Thongloun Sisoulith

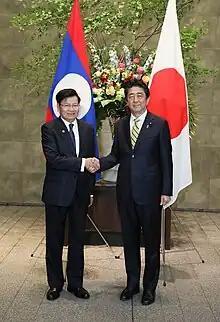
Thongloun meeting with Shinzo Abe on 30 May 2019 when they were Prime Ministers

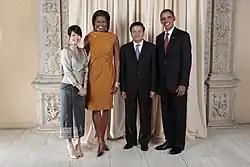
Thongloun and his daughter with President of the United States Barack Obama and First Lady Michelle Obama, 2009

After Thongloun became the Prime Minister of Laos, he began anti-corruption campaigns in the Lao government. From April 2016 to February 2017, the State Inspection Authority made 25 arrests related to corruption. Under Thongloun, the government auctioned off BMW-7 series and Mercedes-Benz cars issued by the government and replaced them with Toyota Camrys. In 2017, there were disputes on the Cambodia–Laos border, and Cambodian Prime Minister Hun Sen warned: "I appeal to Laos Prime Minister Thongloun Sisoulith to withdraw troops from Cambodian territory without any conditions."